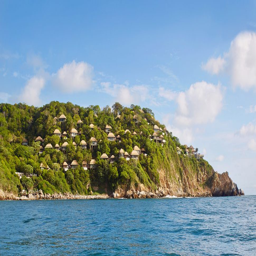
view of person from the water